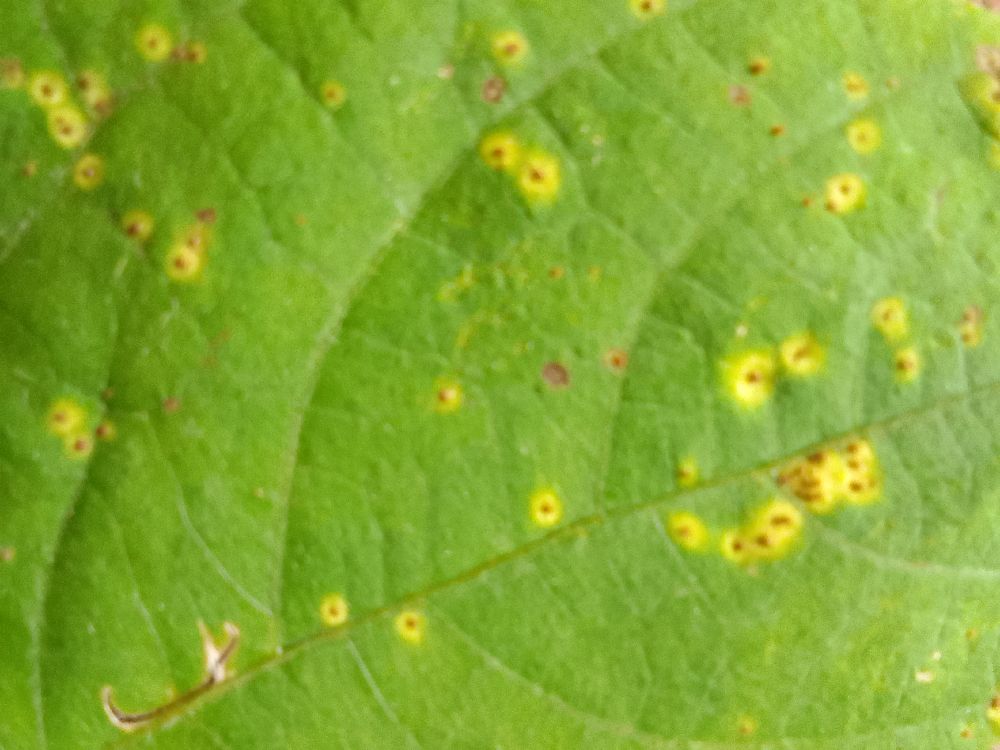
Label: rust